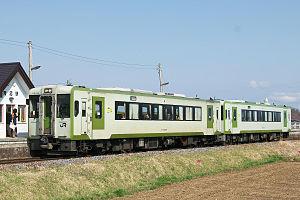
La ligne Koumi est une ligne ferroviaire exploitée par la East Japan Railway Company, dans les préfectures de Yamanashi et Nagano au Japon. Elle relie la gare de Kobuchizawa à Hokuto, à la gare de Komoro à Komoro.